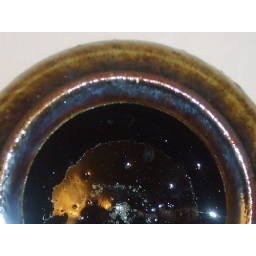
3 Pot with lip no lid - inside black dip in Woo Blue